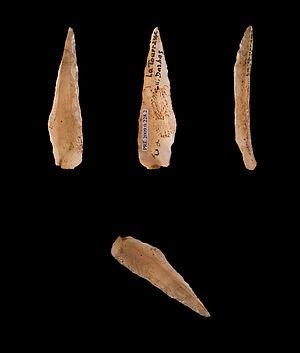
Le Tourassien est le nom donné par Gabriel de Mortillet en 1872 à un faciès culturel de l'Épipaléolithique qu’il situait entre le Magdalénien et le Néolithique. Ce terme est aujourd’hui tombé en désuétude au profit de Azilien.
En archéologie préhistorique, une typologie lithique est une liste de types d'objets de pierre taillée, le plus souvent des outils ou des outils présumés, présentant des attributs caractéristiques. L'emploi des catégories descriptives standardisées définies dans des typologies peuvent ensuite être analysées à l'aide de procédures statistiques. La typologie permet ainsi de comparer des ensembles d'industries lithiques associés à des couches archéologiques et, donc, de décrire leur évolution au cours du temps ou de différencier des ensembles contemporains correspondant à des traditions ou des activités distinctes.
L'Azilien est un faciès culturel de l'Épipaléolithique défini initialement par Édouard Piette en 1889 à partir des industries découvertes dans la grotte du Mas d'Azil en Ariège. Dans ce gisement, des couches à nombreux galets peints et à harpons plats s'intercalent entre les niveaux du Magdalénien et du Néolithique.
Saint-Martory est une commune française située dans le département de la Haute-Garonne, en région Occitanie.
L'Épipaléolithique est la phase finale du Paléolithique, succédant au Paléolithique supérieur il y a environ 14 000 ans, et précédant le Mésolithique qui commence il y a 11 700 ans, à la fin de l'ère glaciaire. La définition de l'Épipaléolithique est complexe et fait intervenir des éléments climatiques, environnementaux, sociaux et techniques.